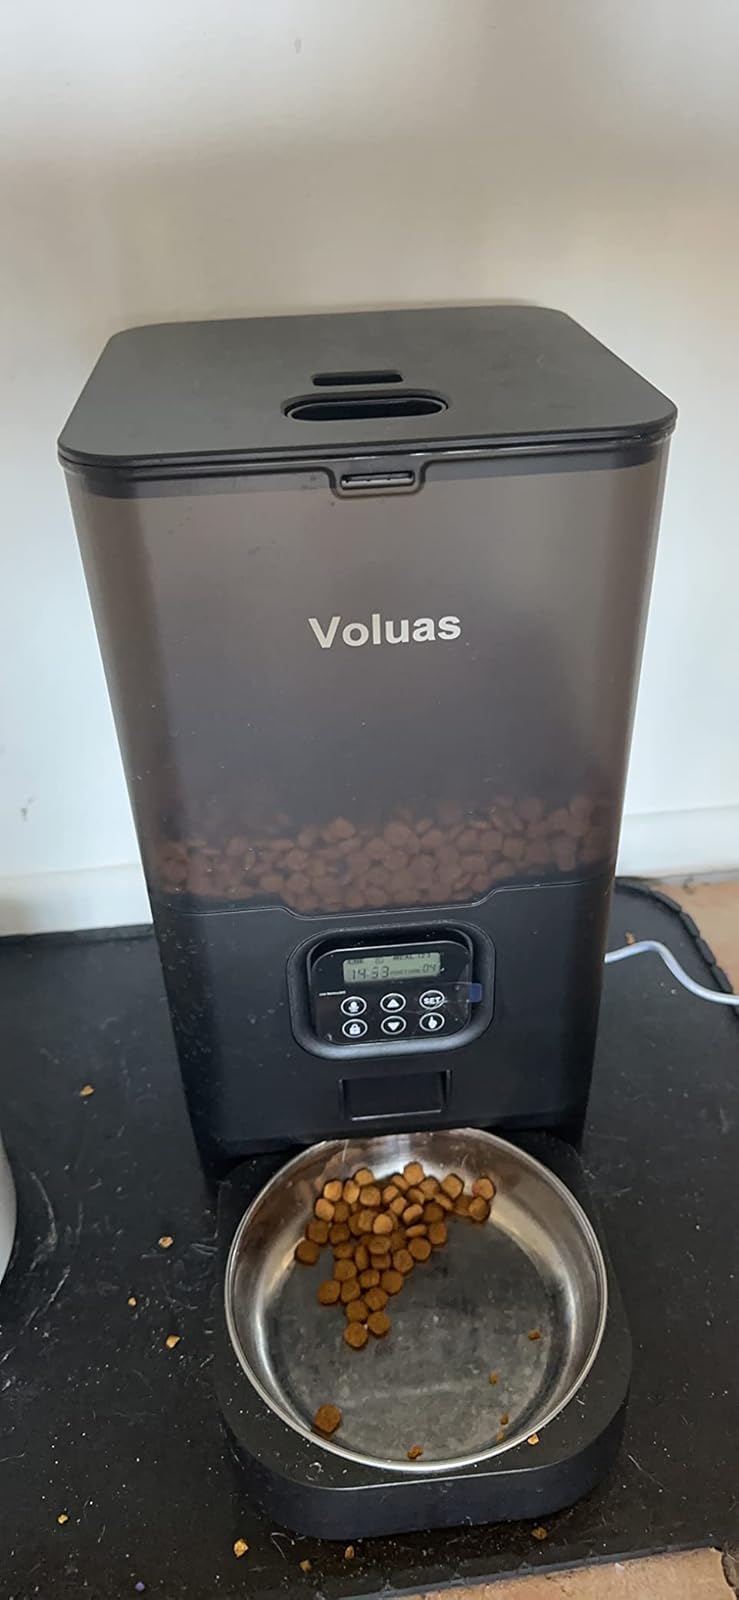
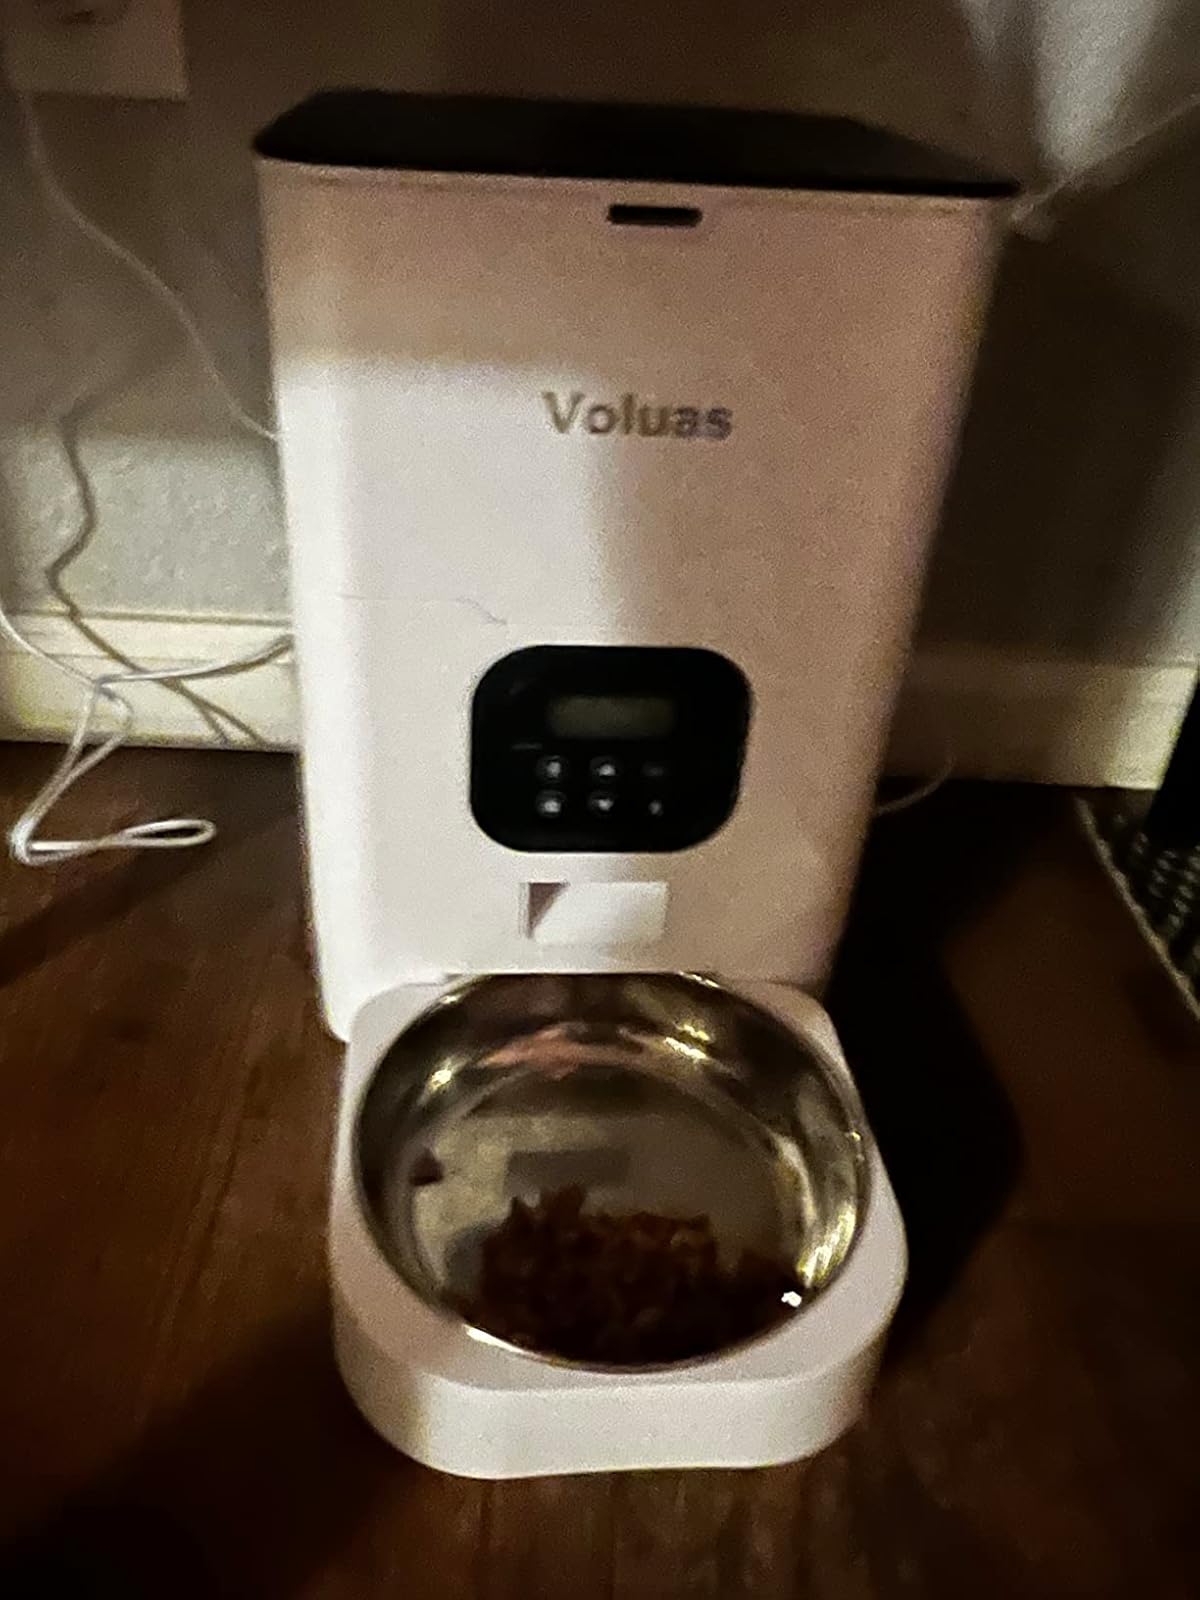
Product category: items_feeder
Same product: no